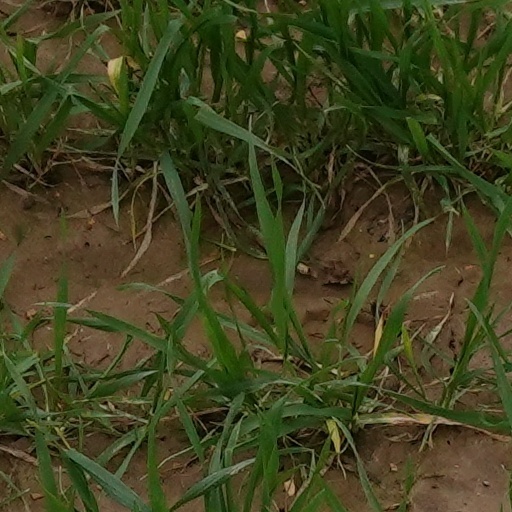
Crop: wheat